List of ships of the line of Russia

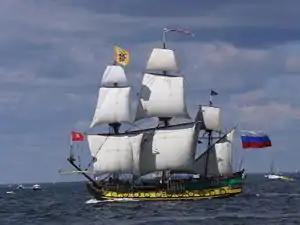
Modern exact replica (1999) of "Shtandart" (1703)

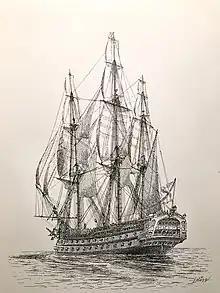
"Rostislav" by Jacob Hägg

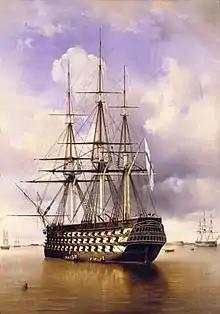
110-gun ship "Imperator Aleksandr" at Large Kronstadt road

All eight "new-invented" ("новоизобретённый") units were flat-bottomed, two-mast (except "Khotin"), one-deck ships. Built in middle stream of Don River. Designed capable to sail downstream and to overpass river's sand-bar.